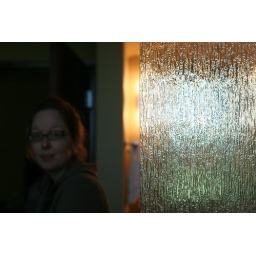
edge of the bathtub in master bedroom